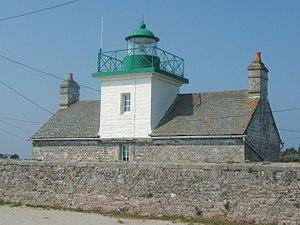
Le phare de Réville dans le Cotentin.
Réville est une commune française, située dans le département de la Manche en région Normandie, peuplée de 1 038 habitants.
Un phare est un système de signalisation employé, soit dans le domaine maritime, soit dans le domaine aéronautique.
Cet article recense les monuments historiques situés dans l'arrondissement de Cherbourg, dans le département de la Manche.